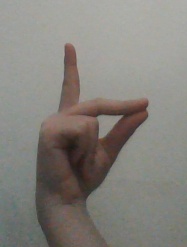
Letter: ta